Womanhood Suffrage League of New South Wales

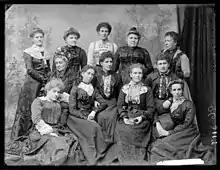
Womanhood Suffrage League of New South Wales, 1902, back row, standing (L to R) Mrs Jackson (President of the Redfern Branch), Mrs Wynn (President of the Annandale Branch), Miss Caldwell (Camperdown), Mrs T. Parkes (President of the Toxteth League), Mrs Hansen (President of the Newtown Branch). Middle row, seated, Mrs McDonald (President of the Glebe Branch), Miss Annie Golding (Organising Secretary of the United Branches), Mrs Chapman (Secretary of the Redfern Branch), front row, seated, Mrs C. Martel (Recording Secretary of the Central League), Miss Belle Golding (Secretary of the Newtown Branch), Mrs Dickie (ex-President of the Newtown League), Mrs Dwyer (Secretary of the Camperdown Branch), from Further Freeman Studio, Sydney, photographic portraits, State Library of New South Wales, <a href="http%3A//archival.sl.nsw.gov.au/Details/archive/110312671">ON 219 (96)

The Womanhood Suffrage League of New South Wales, was founded in 1891 and campaigned for women's right to vote in New South Wales. Women's suffrage is the right of women to vote in elections.